Eve Miller

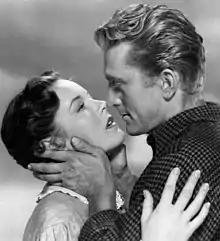
Eve Miller with Kirk Douglas in "The Big Trees" (1952)

In 1951, after several small parts in television and movies such as "The Vicious Years" (1950), Miller came to the attention of producer-director Ida Lupino and through her influence was cast in Warner Brothers' "The Big Trees", starring opposite Kirk Douglas. Several more parts followed such as "The Winning Team" with Ronald Reagan and "Kansas Pacific" starring Sterling Hayden. Miller's main work though came in a long string of television roles stretching through the 1950s.